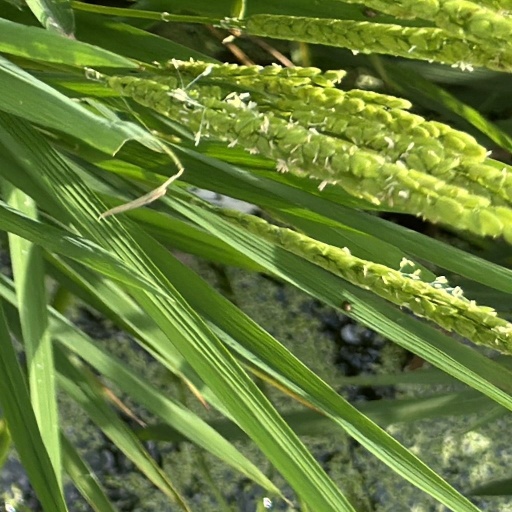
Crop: rice